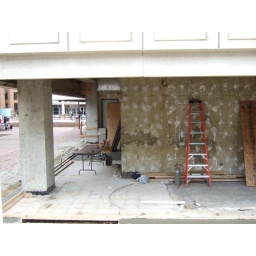
the sink used to be where that table is...the espresso machine used to be by the pillar...